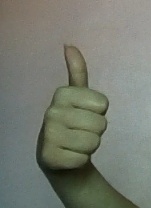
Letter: aleff